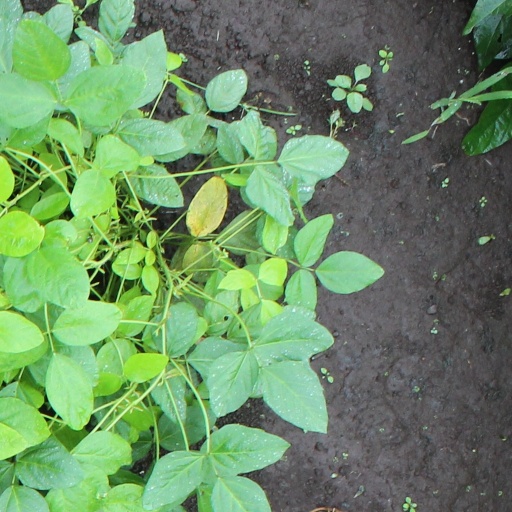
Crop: soybean